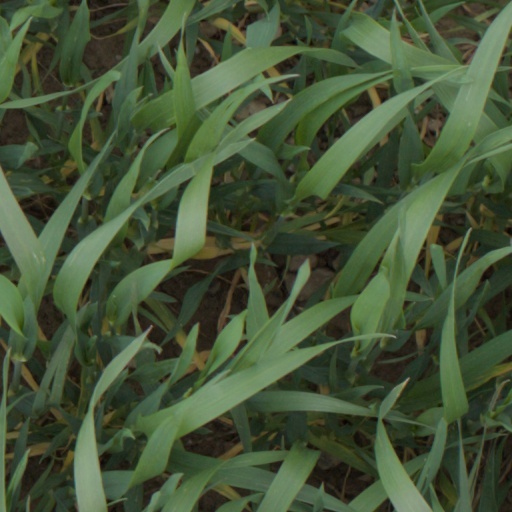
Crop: wheat